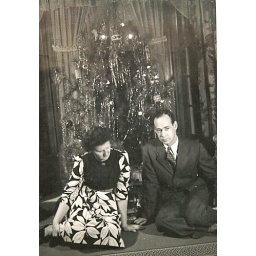
Mom and dad in front of their Christmas tree in the new house on Estabrook, 1940